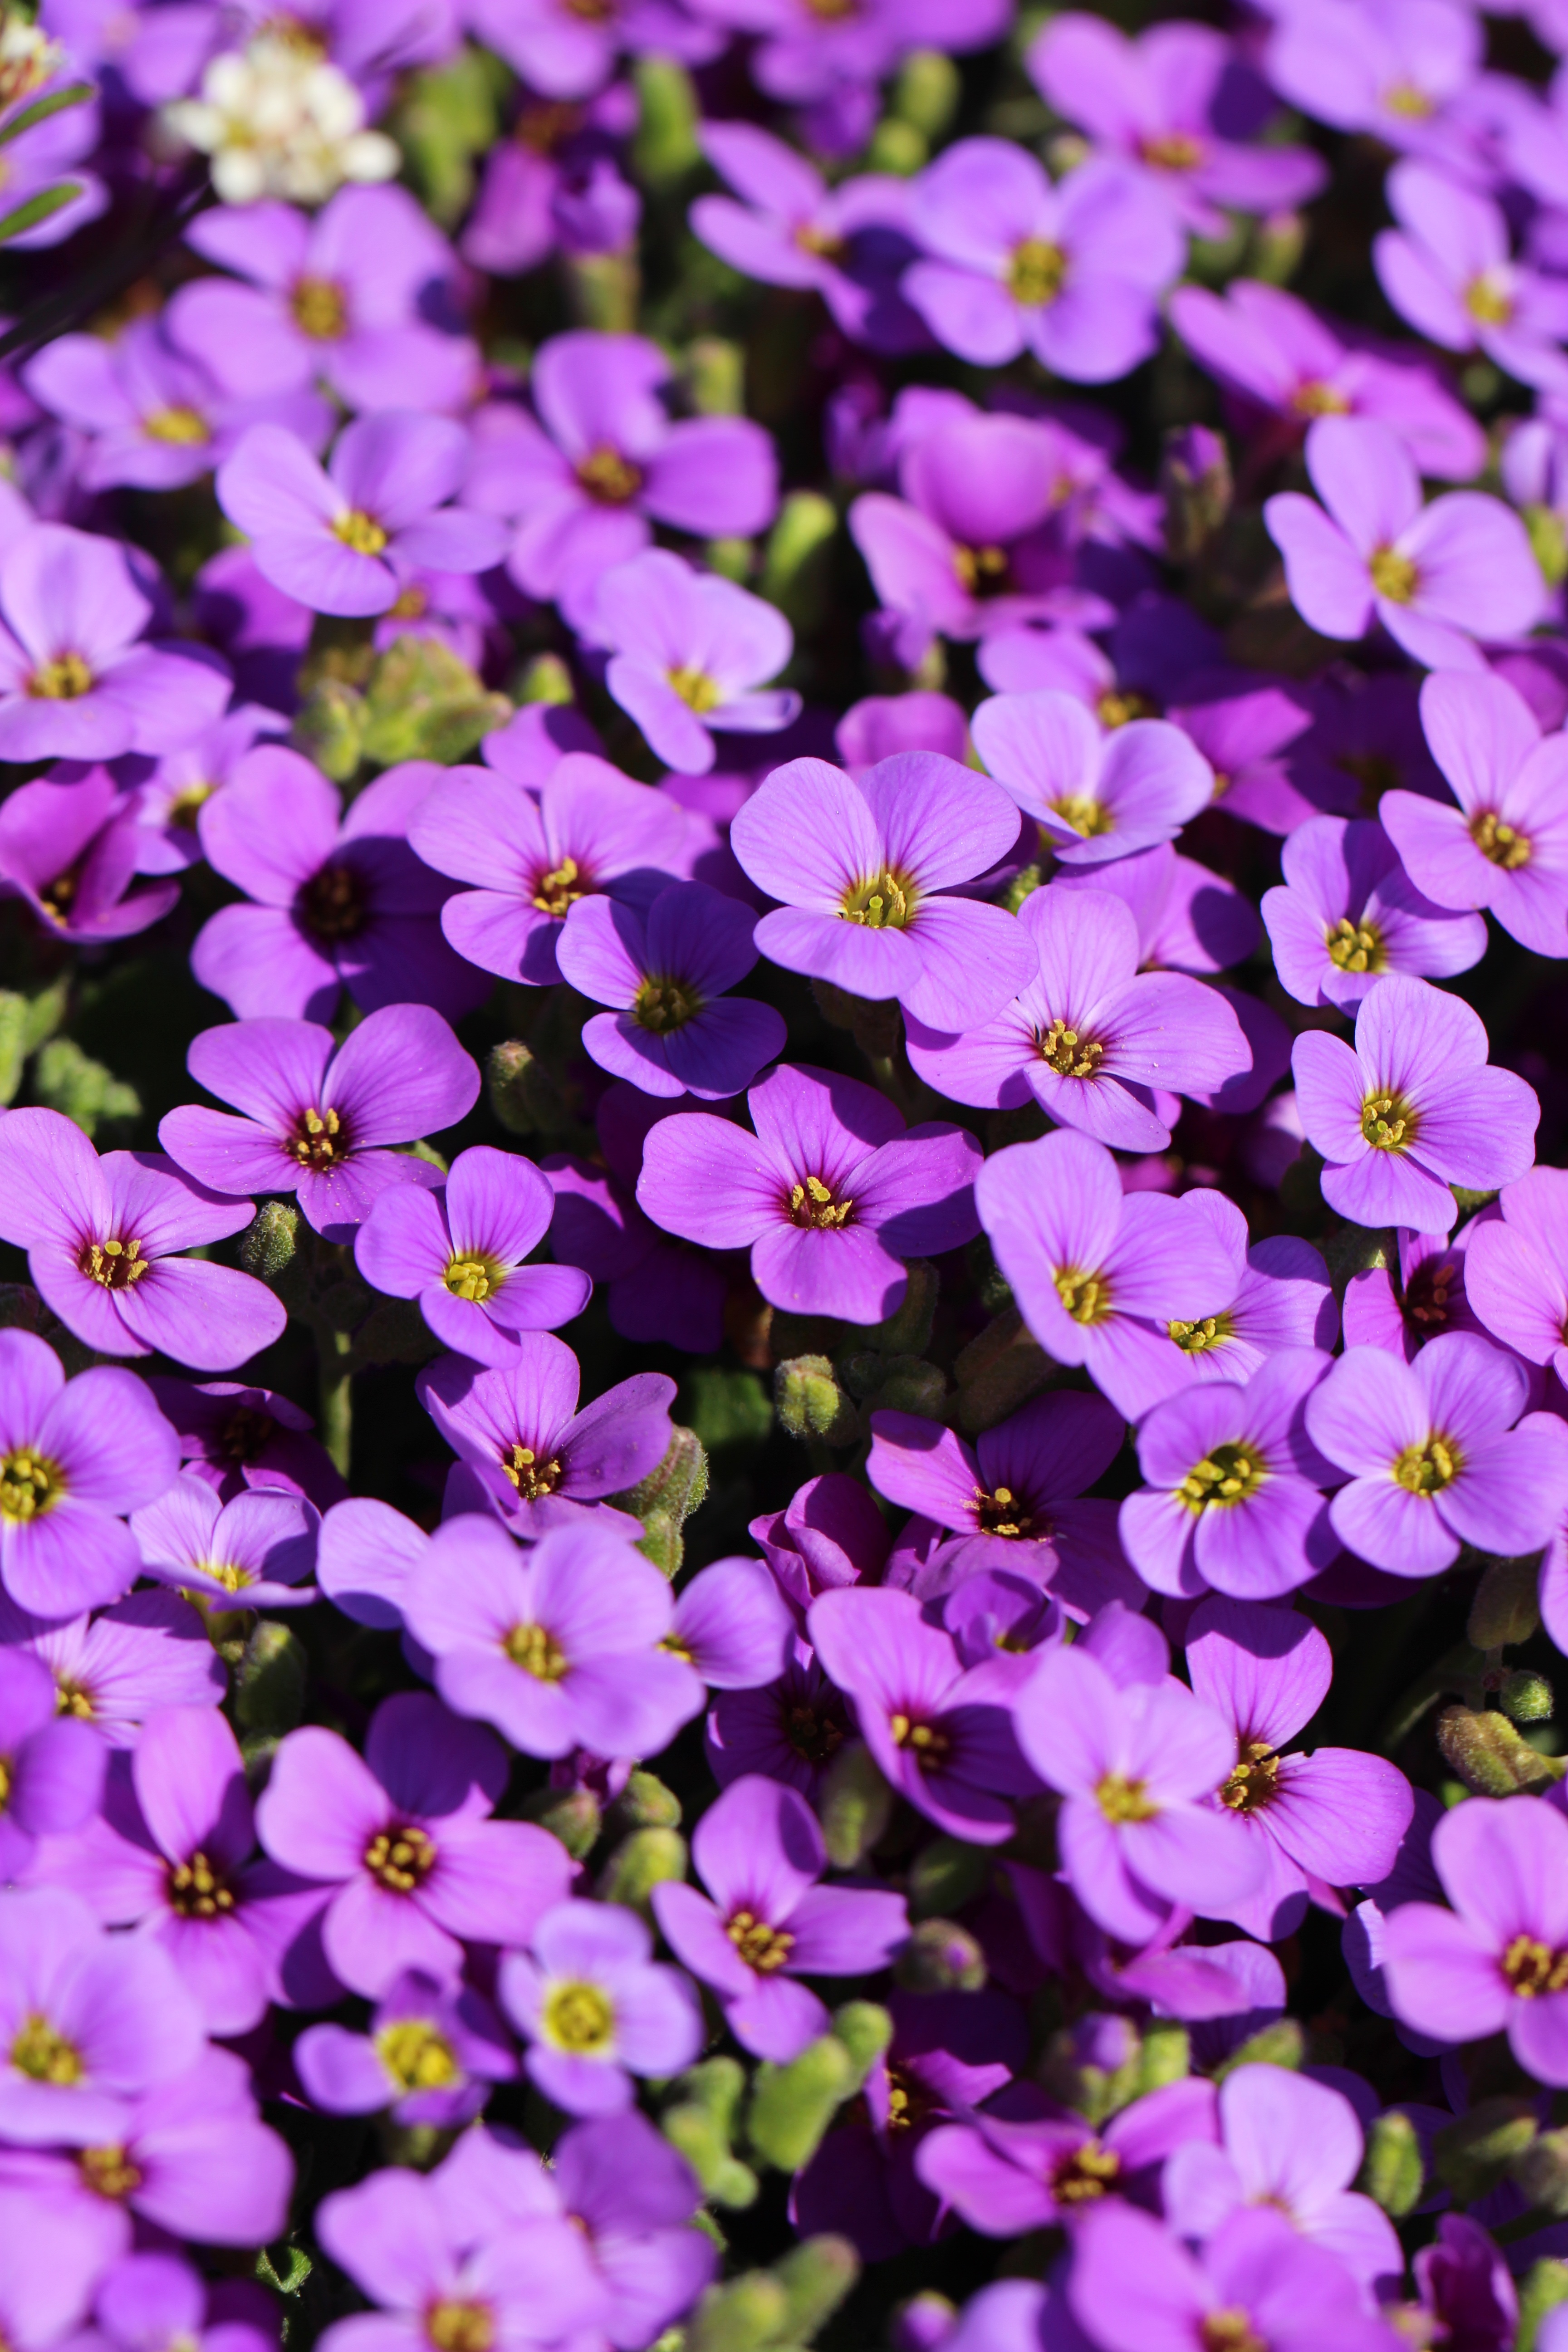
nature, blossom, plant, flower, purple, petal, bloom, summer, floral, spring, botany, colorful, garden, flora, wildflower, viola, macro photography, flowering plant, aubretia, annual plant, land plant, violet family, garden cosmos, centaurium